Coyolxauhqui imperative

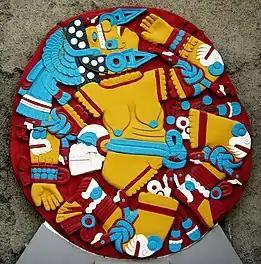
The Coyolxāuhqui stone that laid at the base of Huēyi Teōcalli (Temple Mayor) in Tenochtitlan, which is a replica of the original mountain of Coatepec. The stone depicts her dismembered and fragmented body.

The Coyolxauhqui imperative is a theory named after the Aztec goddess of the moon Coyolxauhqui to explain an ongoing and lifelong process of healing from events which fragment, dismember, or deeply wound the self spiritually, emotionally, and psychologically. The "imperative" is the need to look at the wounds, understand how the self has been fragmented, and then reconstruct or remake the self in a new way. Repeatedly enacting this process is done in the search for wholeness or integration. The concept was developed by queer Chicana feminist Gloria E. Anzaldúa.